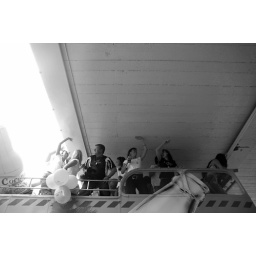
Going under the bridge on a bus